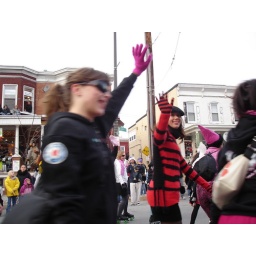
That's me in the red and black